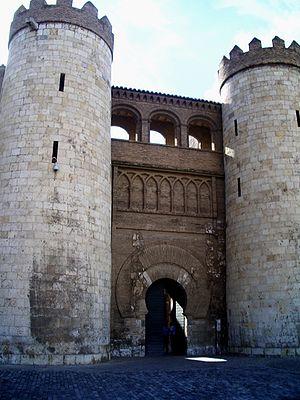
Le palais de l'Aljaferia est un palais fortifié construit durant la seconde moitié du XIᵉ siècle, à l'époque d'Al-Muqtadir, à Saragosse, en tant que résidence des rois Banu Hud. Il reflète la splendeur de la taïfa de Saragosse au moment de son apogée politique et culturel.